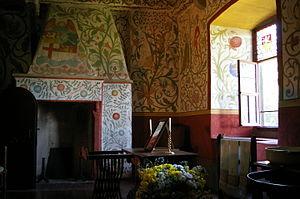
Le château d'Elzt
Le château d'Eltz est un château médiéval niché dans les collines bordant la vallée de la Moselle, en Allemagne. Il est construit sur un promontoire rocheux surplombant la rivière Elzbach, dans le massif de l'Eifel.